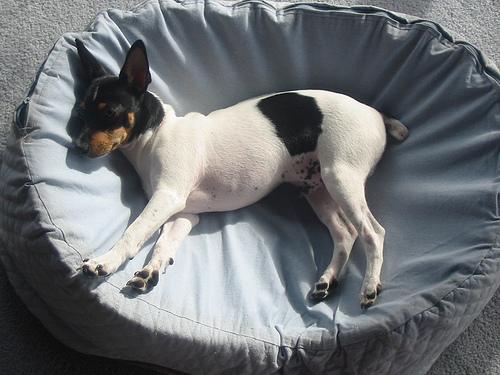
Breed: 237-n000095-toy_terrier